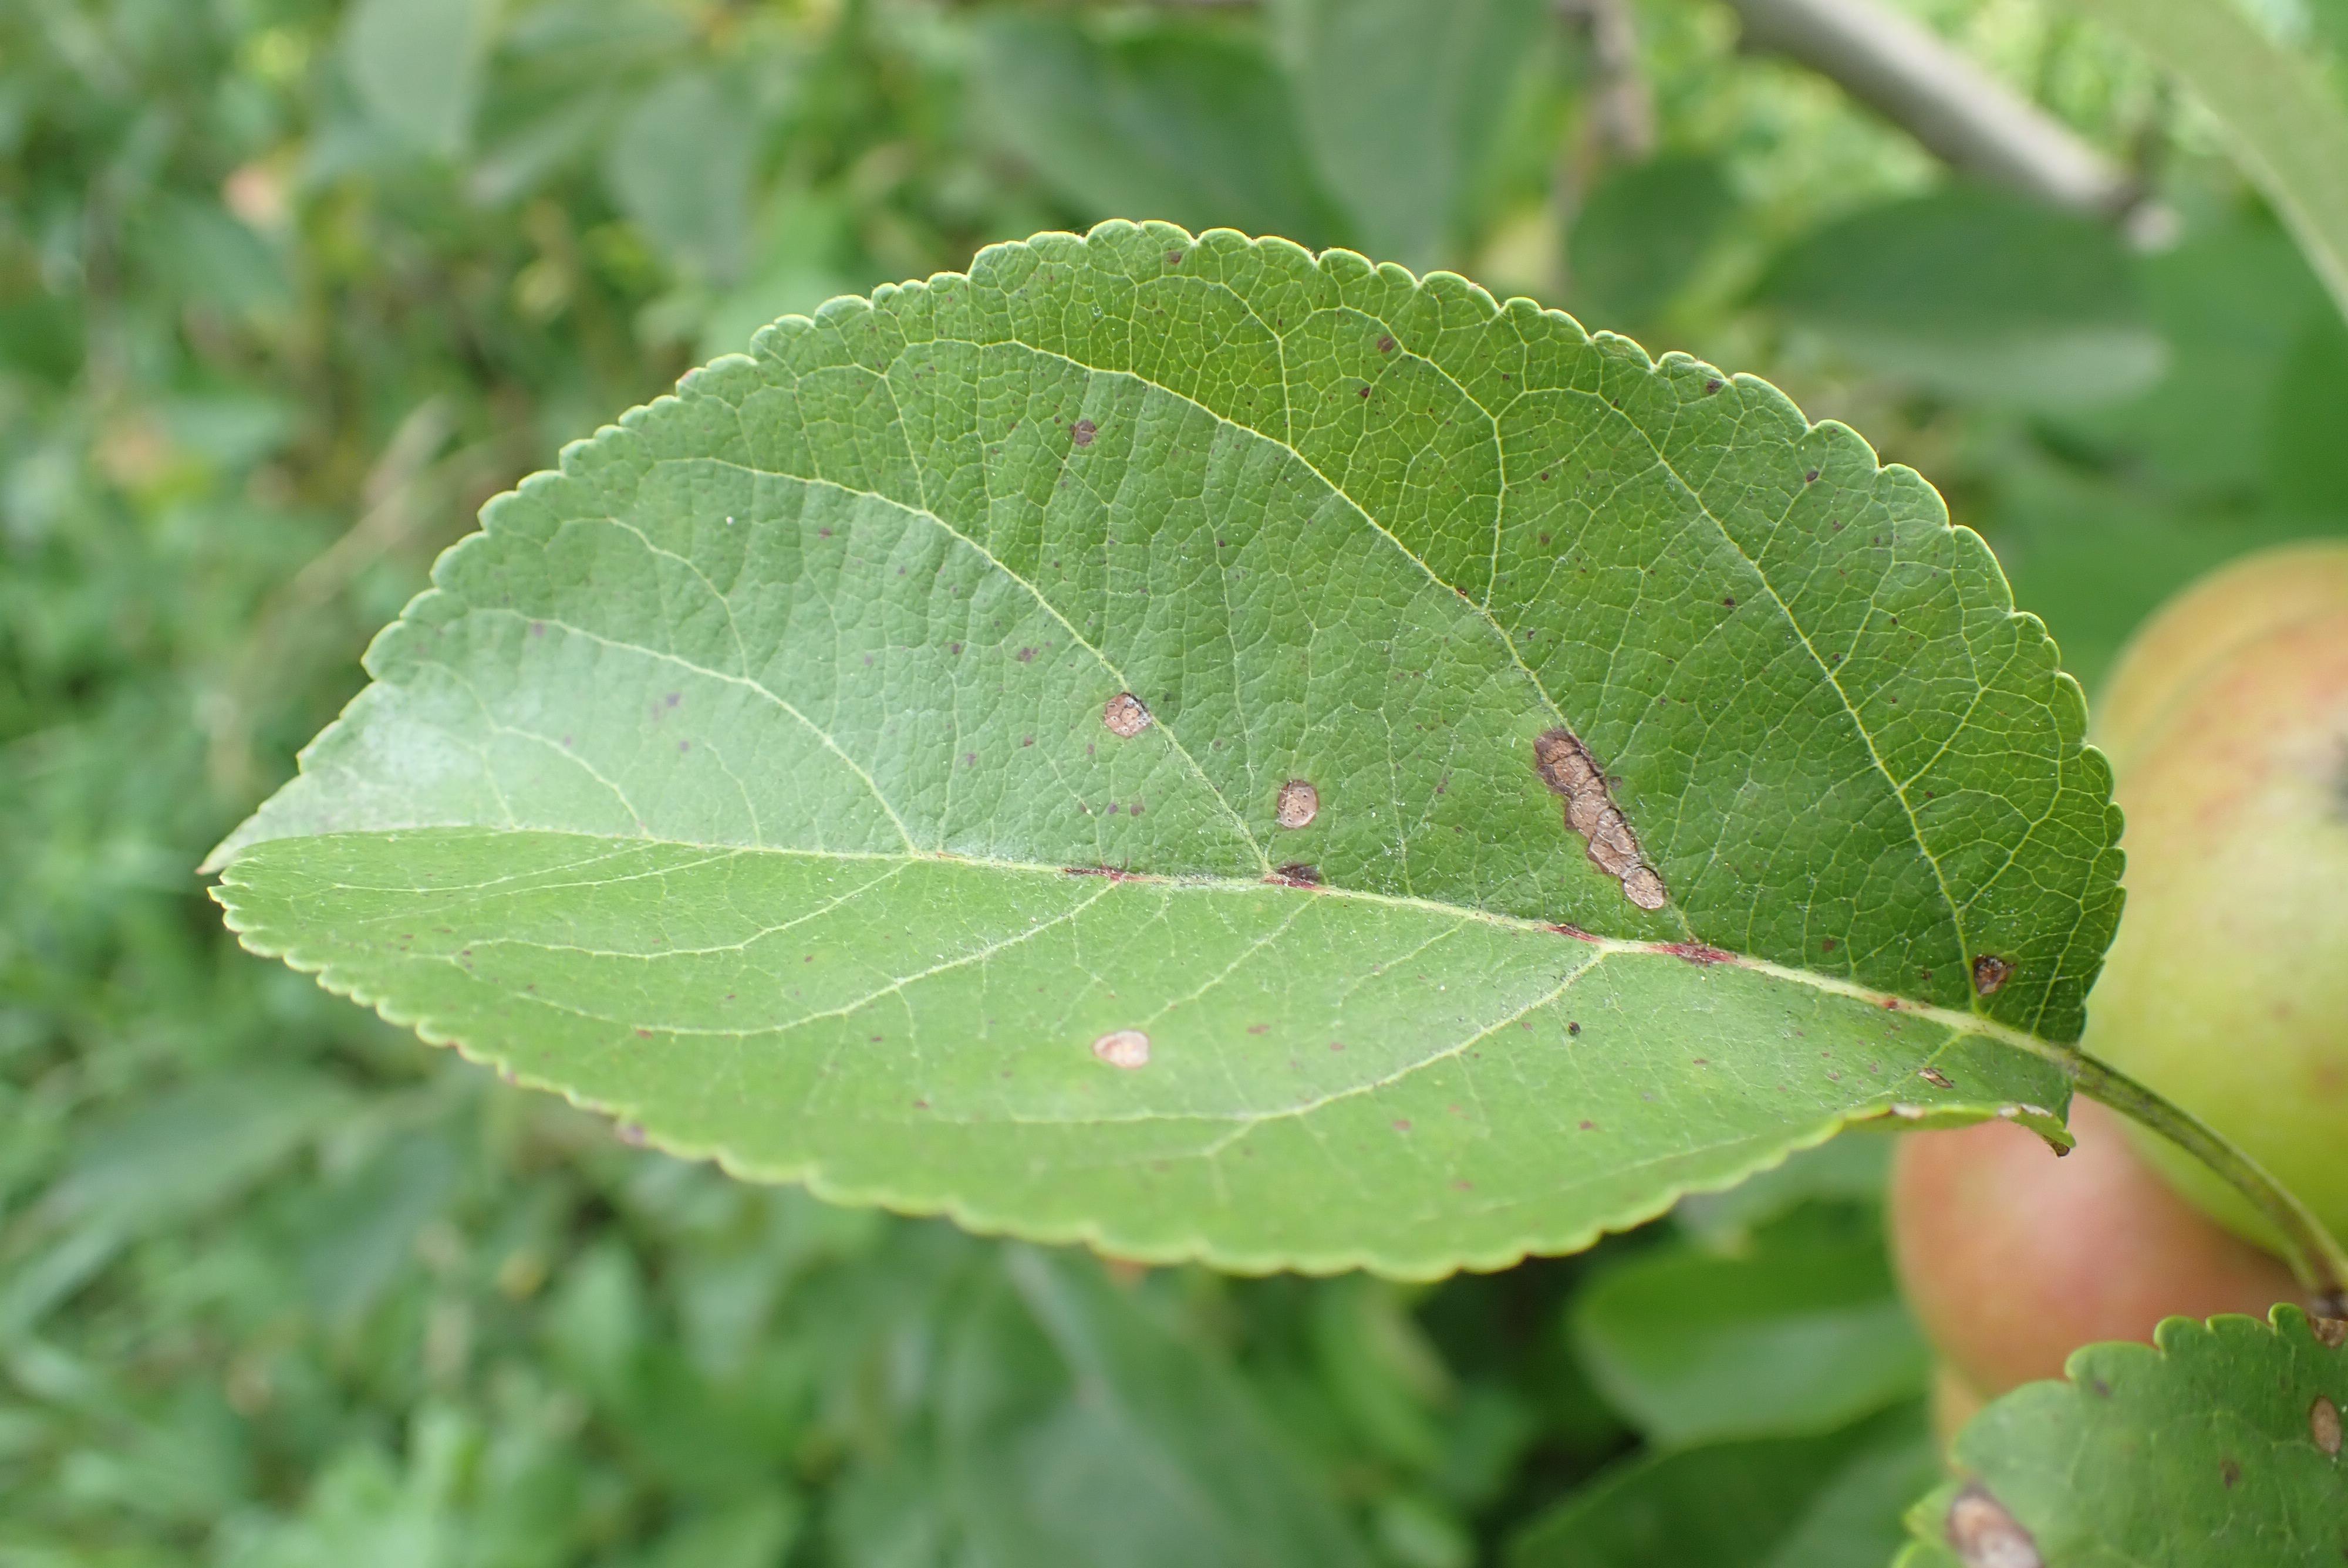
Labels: frog_eye_leaf_spot